Cave hyena

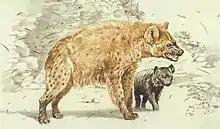
Cave hyena with cub, depicted on a Moldovan postage stamp

The size of cave hyenas varied depending on environment, with populations inhabiting colder climates having a larger body size than those inhabiting more temperate climates; thus, the species is an example of Bergmann's rule. A 2017 study estimated that on average cave hyenas weighed approximately , around 60% heavier than living spotted hyenas. In comparison to living spotted hyenas, some of the bones of the limbs are more robust (proportionally thicker and shorter), with the ulna being more curved. In the skull, the first and second upper premolars contact each other, while in living spotted hyenas they are separated by a diastema (gap), though collectively the differences between the skeletal anatomy of cave hyenas and living spotted hyenas are "relatively minor". The endocast (brain cavity) also shows differences between from that of the spotted hyena, with the living spotted hyena having a better developed front part of the brain, which may suggest differences in behaviour. Evidence from cave art suggests that cave hyenas had a similar physical appearance to living spotted hyenas, with a spotted pelt.